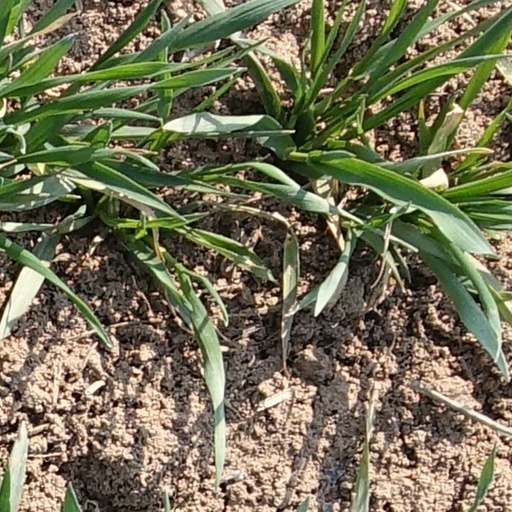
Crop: wheat